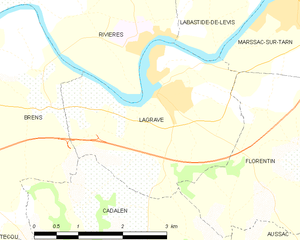
Carte des communes françaises Lagrave
Lagrave est une commune française située dans le département du Tarn, en région Occitanie.